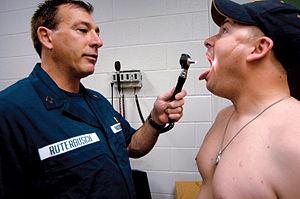
En médecine, l'inspection désigne un des temps principaux de l'examen clinique, avec la palpation, la percussion et l'auscultation. L'inspection consiste simplement pour le médecin à recueillir les informations qui découlent de l'observation d'un patient.